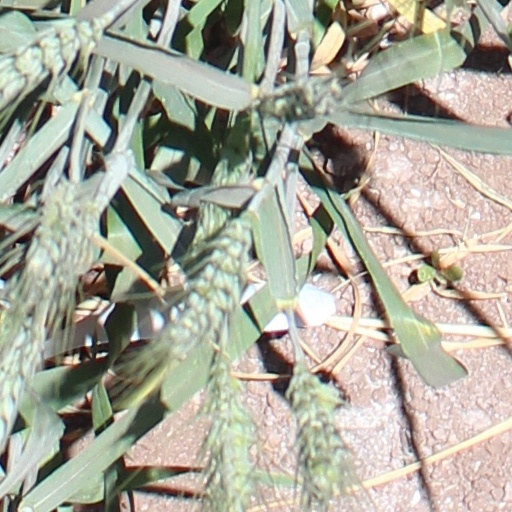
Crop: wheat